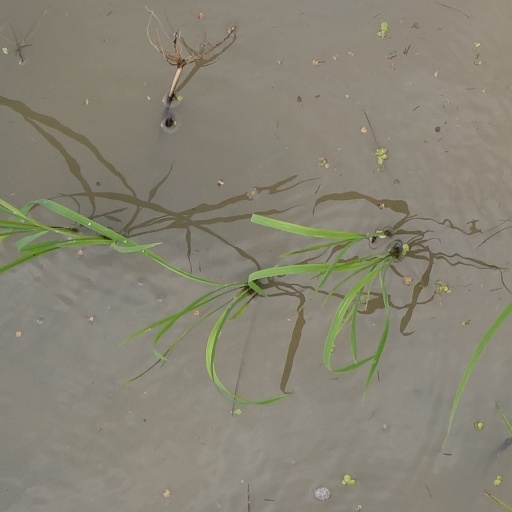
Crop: rice